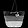
Label: Bag